Arthur Leveson

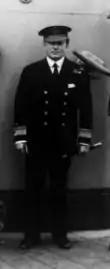
Arthur Leveson as Rear Admiral Commanding HM Australian Fleet

Admiral Sir Arthur Cavenagh Leveson GCB (27 January 1868 – 26 June 1929) was a senior officer in the Royal Navy. He was the Rear Admiral Commanding His Majesty's Australian Fleet from 9 January 1917 to 3 September 1918 and later Commander in Chief, China Station from 10 September 1922 to 22 April 1925.